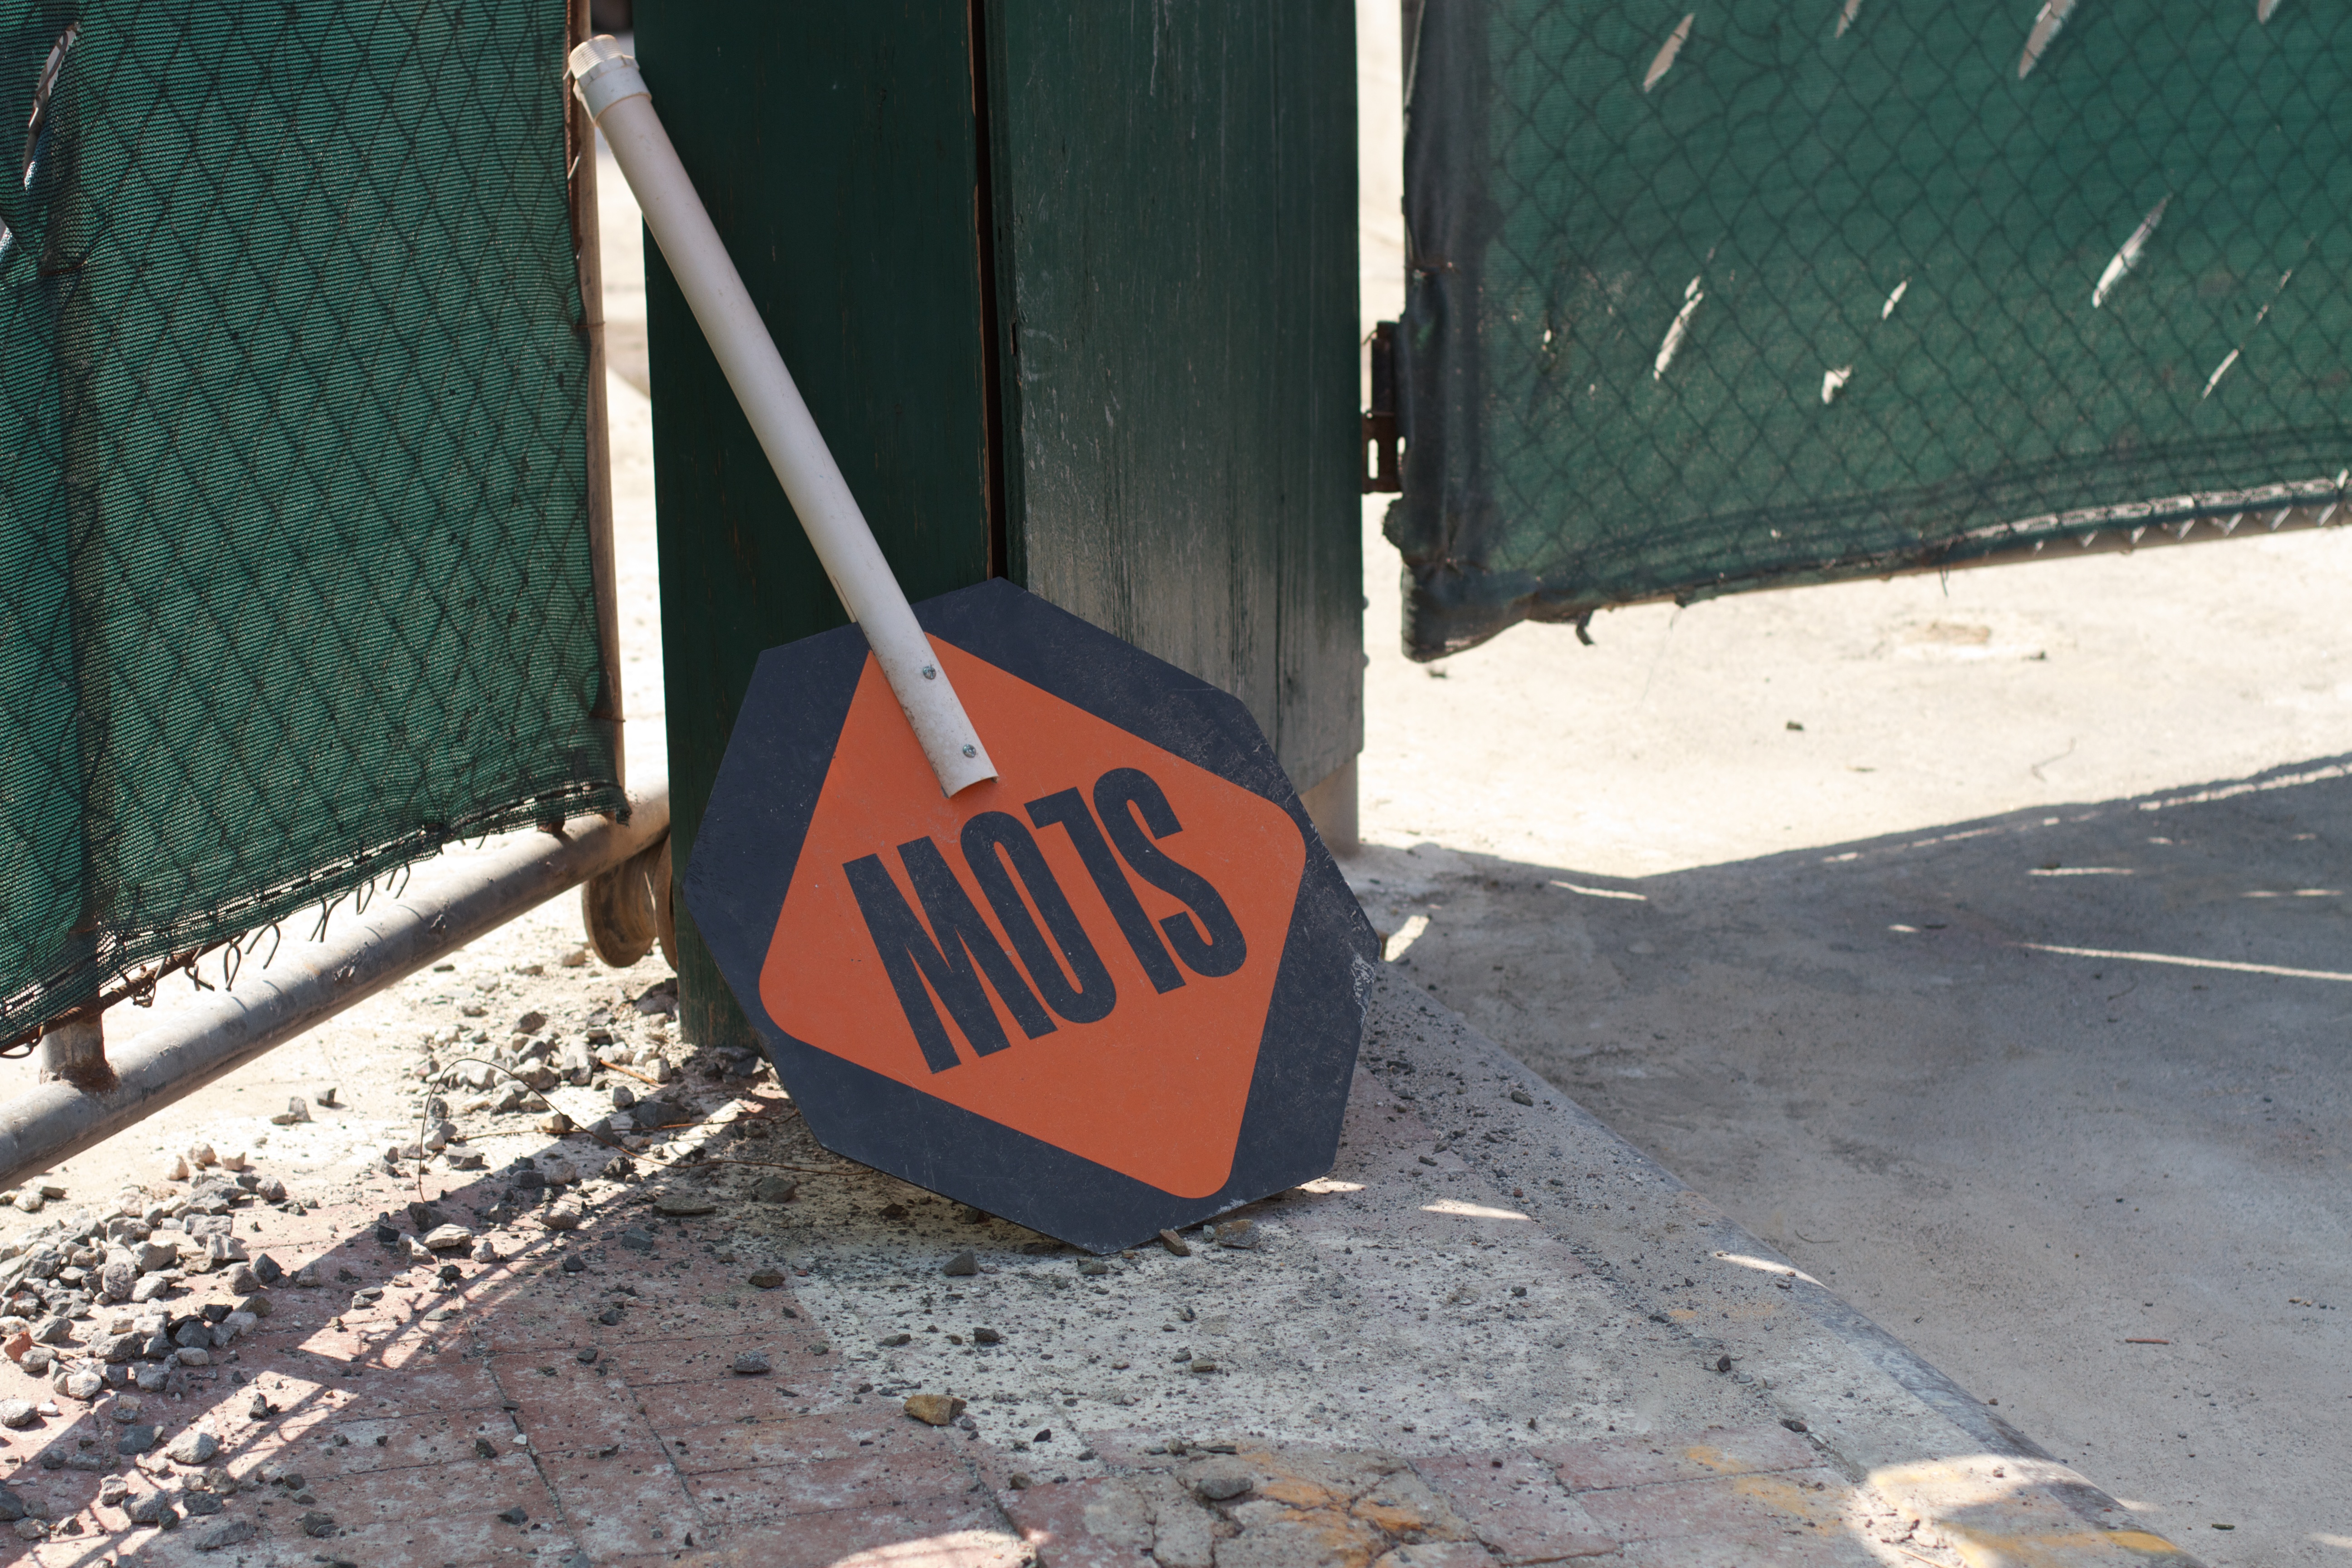
sign, signage, slow, raildog